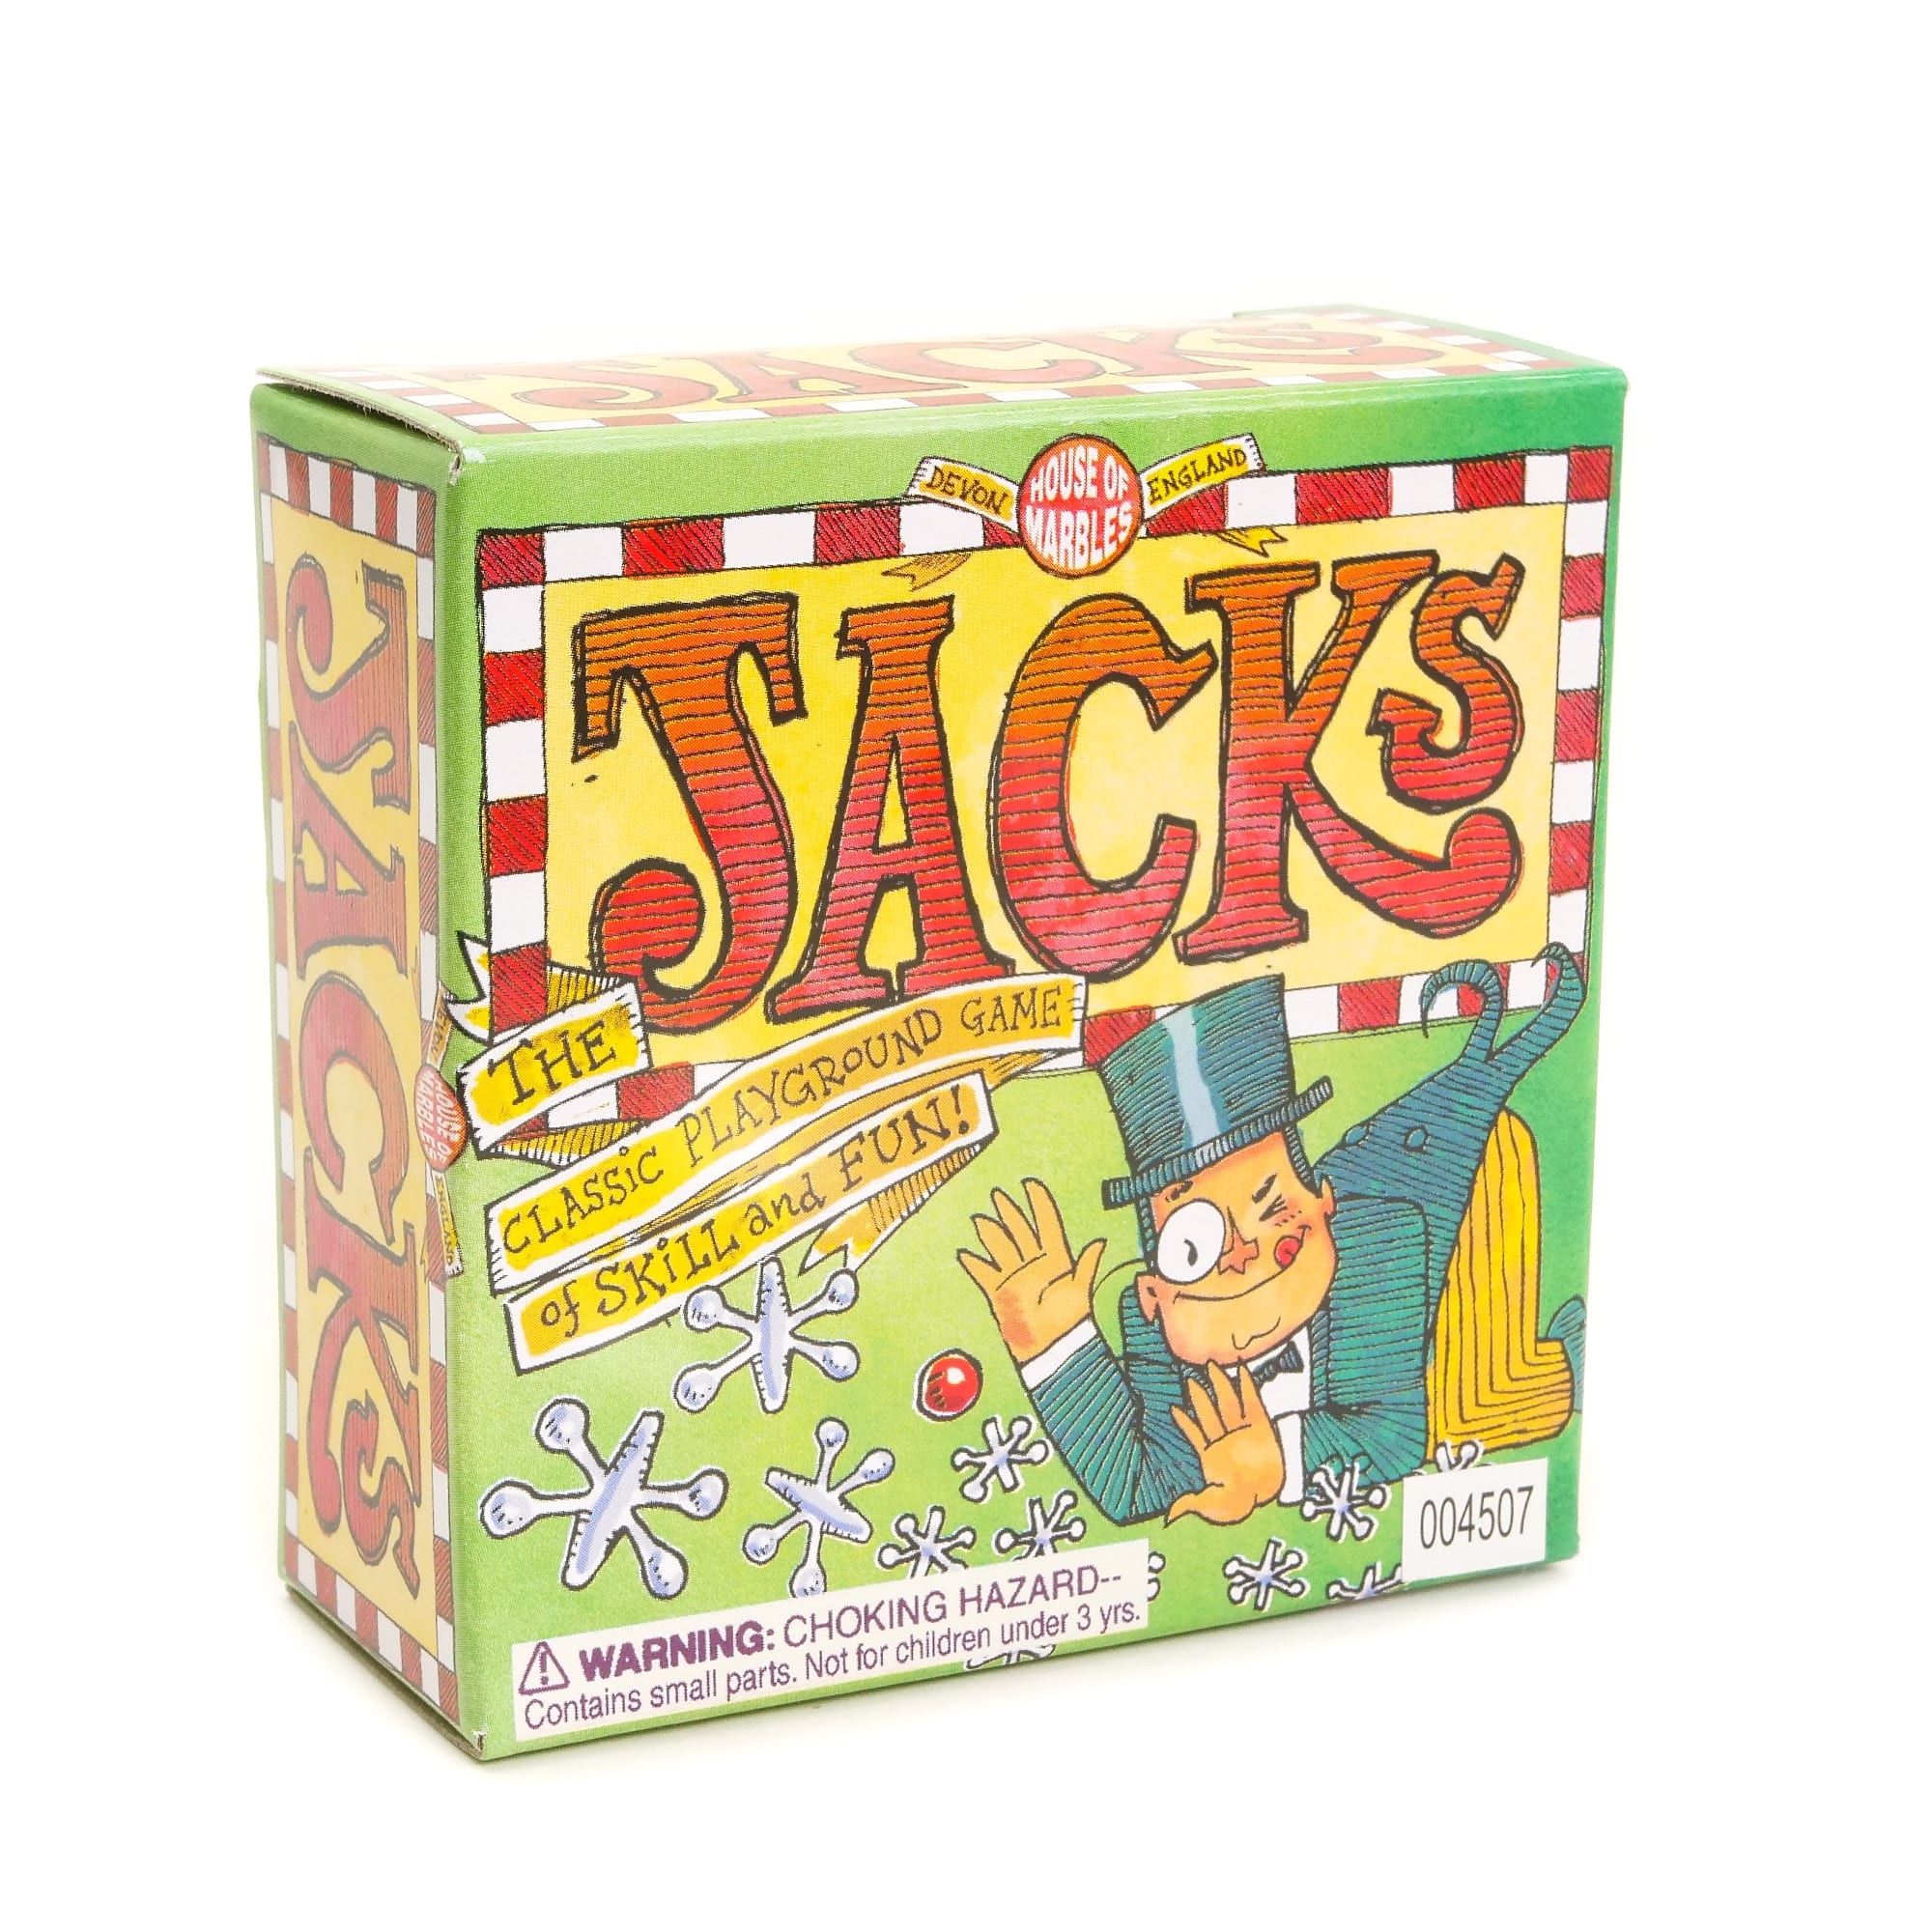
Jacks Game Set
A traditional game of skill and dexterity that’s perfect for all the family . This classic playground game includes solid metal jacks stars, a bouncy ball and a cotton bag to take them to school in.
Brand: David Youngson - House of Marbles
Category: Toys & Games > Toys > Activity Toys > Toy Jacks